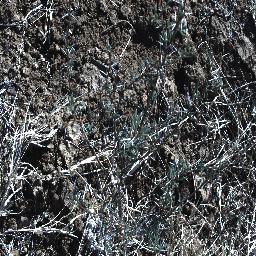
Label: prickly_acacia